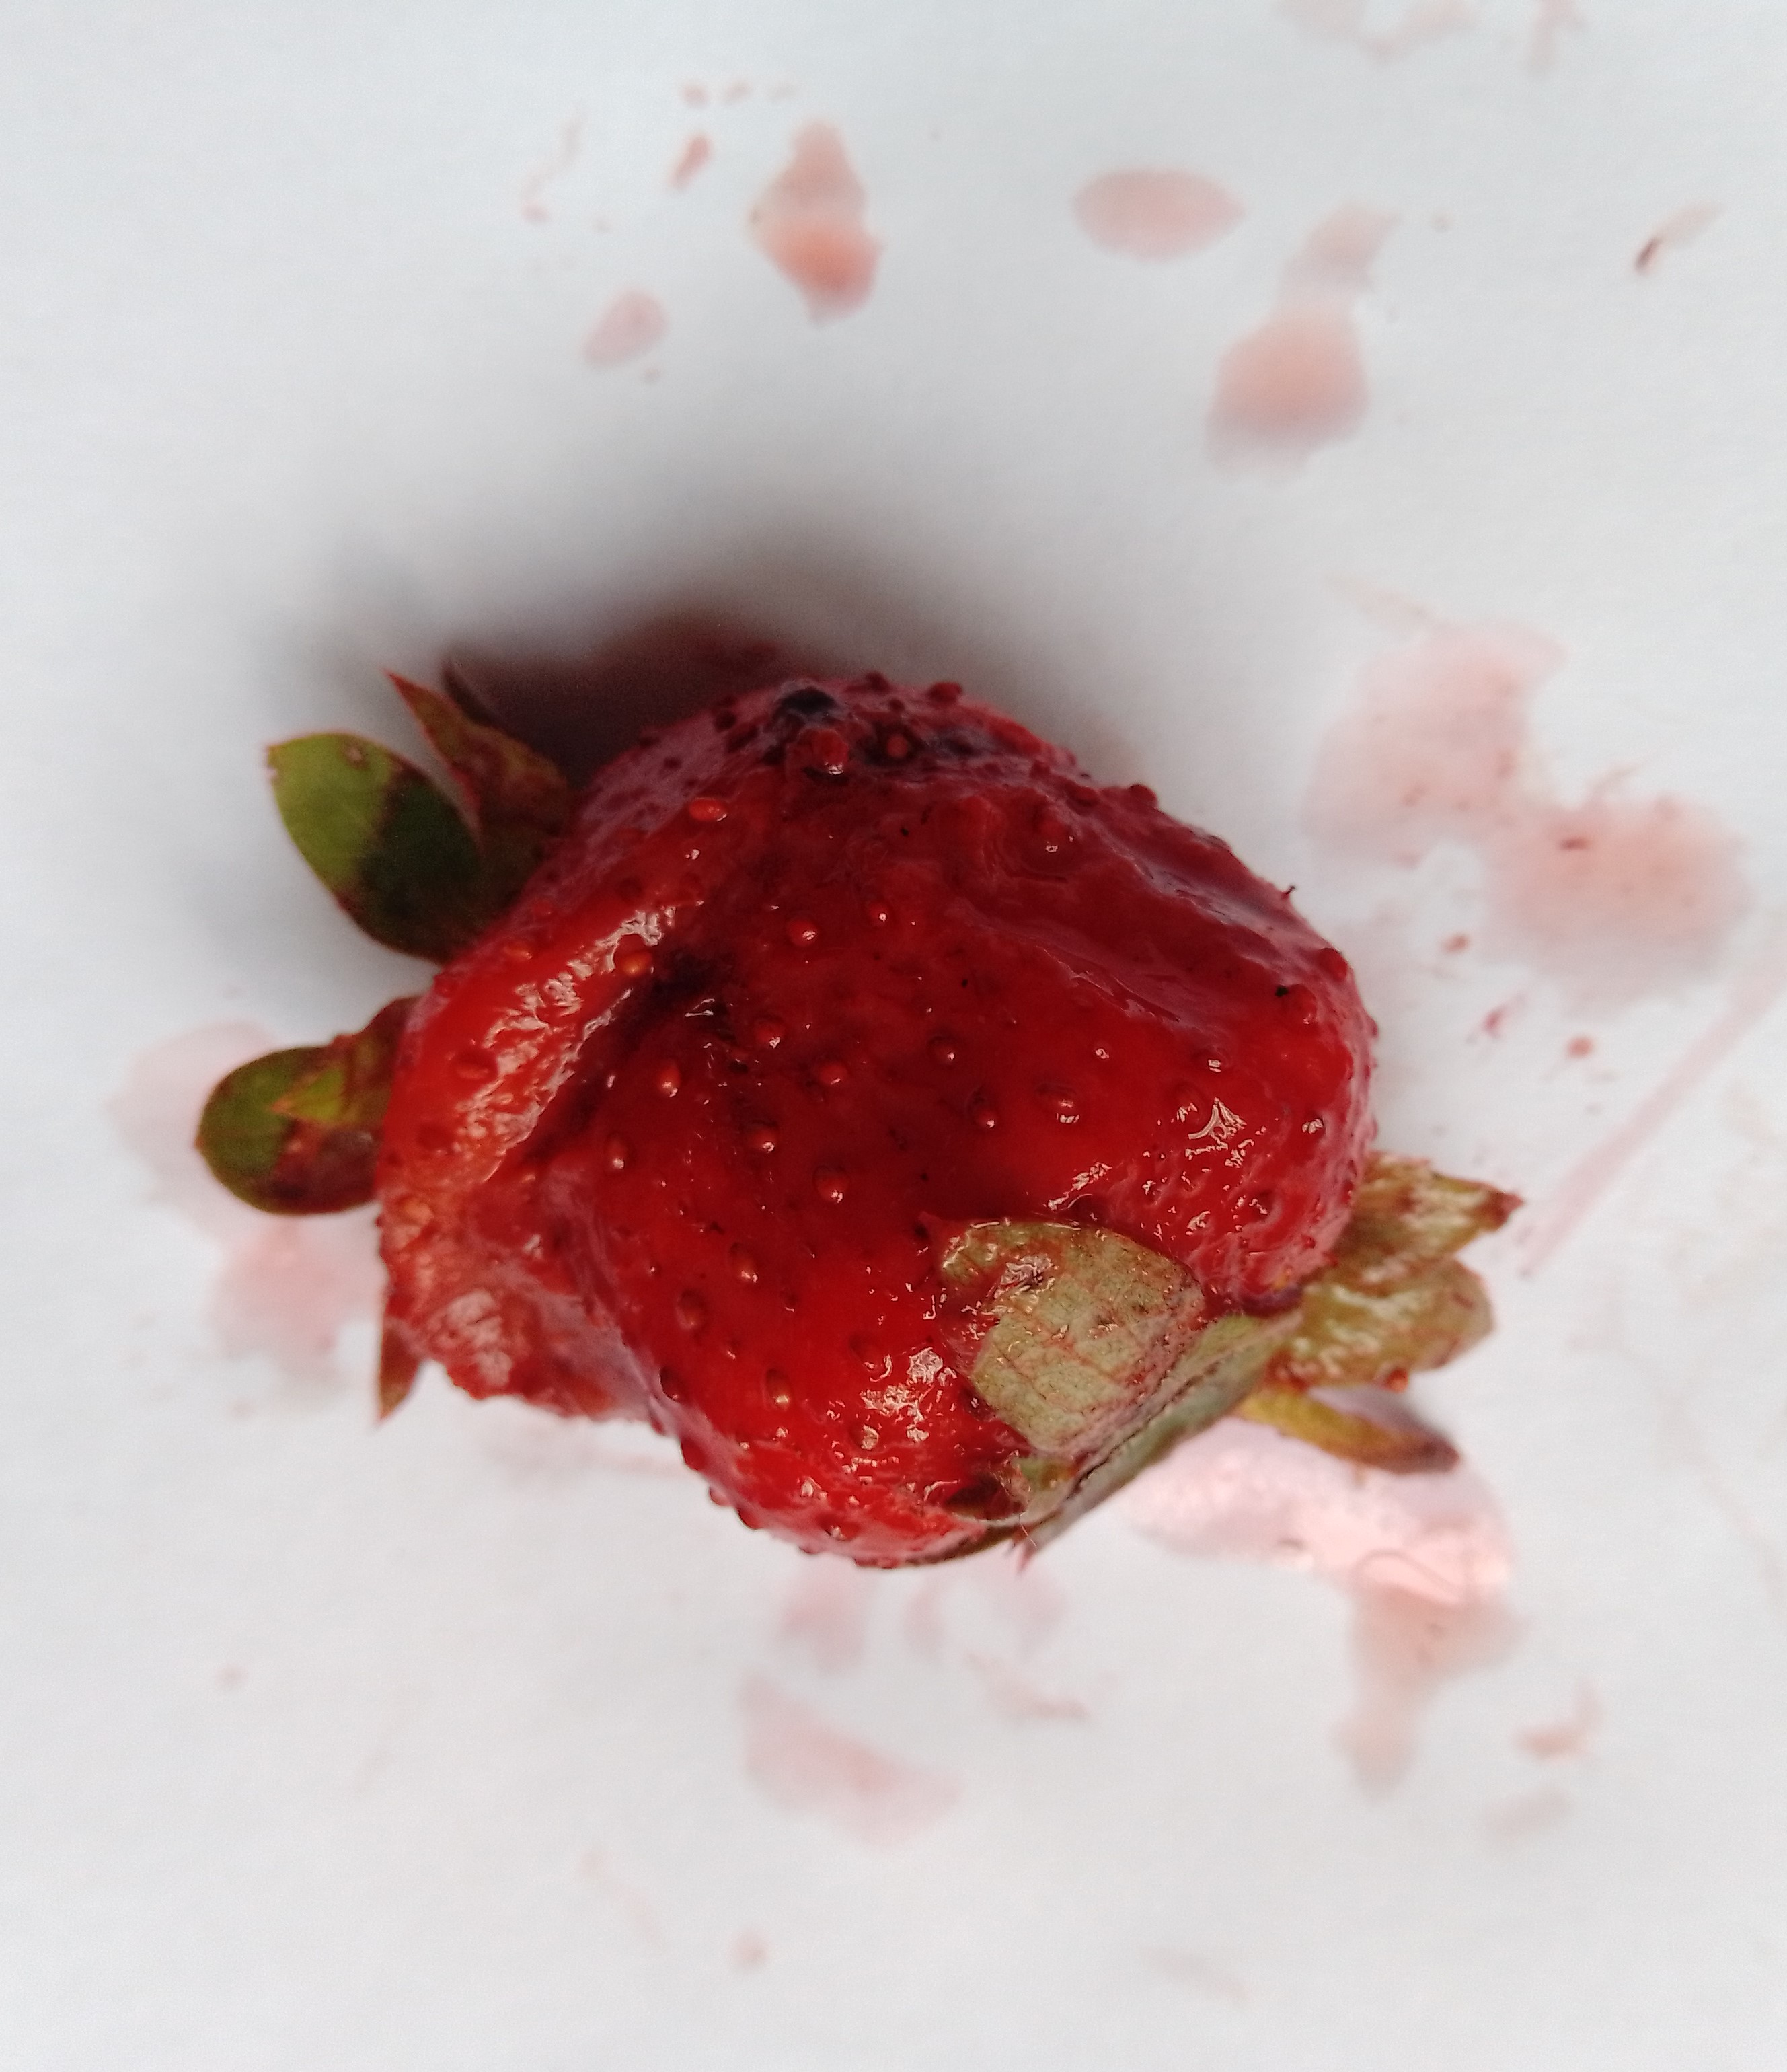
Fruit: strawberry
Condition: rotten